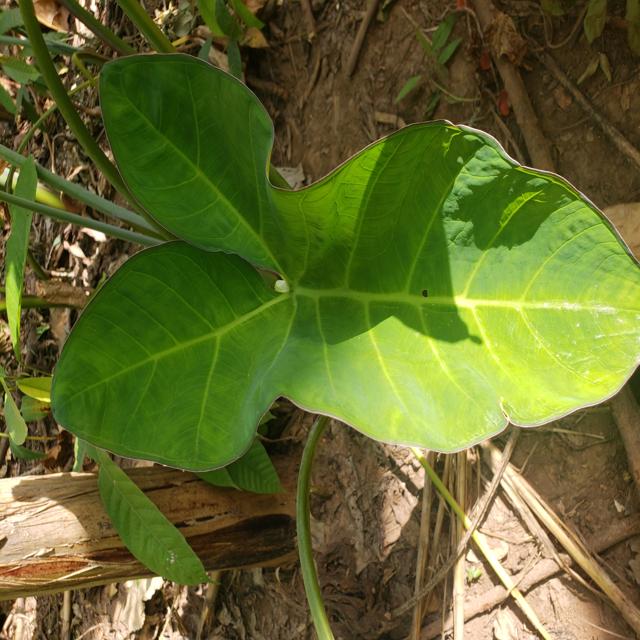
Label: Healthy